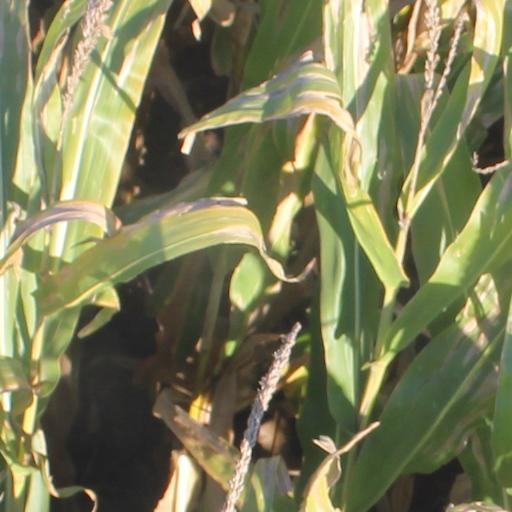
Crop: maize; corn